Guidimaka region

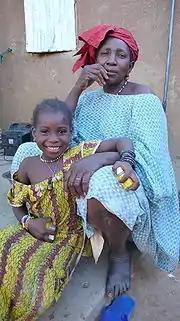
A lady in the region

As of 2013, the population of the region was 267,029, compared to 260,459 in 2011. There were 48.88 per cent females and 51.12 per cent males. As of 2008, the couples with children were 40.60 and Couples without children was 7.20. The proportion with extended family was 23.00 per cent and extended single-parent was 5.50 per cent, one-person was 4.40 per cent, and single-parent nuclear was 19.30 per cent.